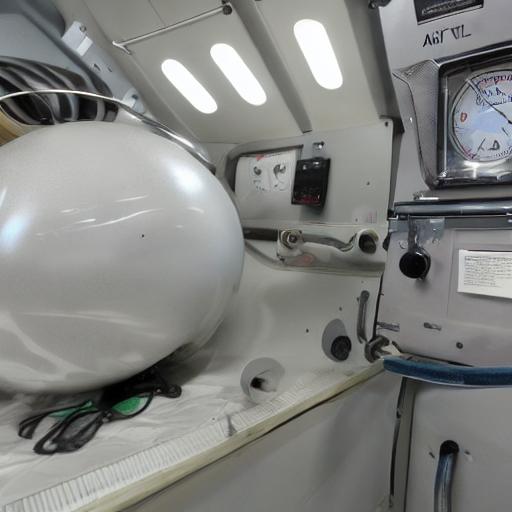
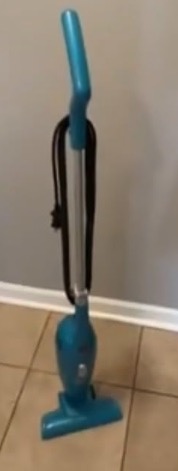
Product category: items_vacuum
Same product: no